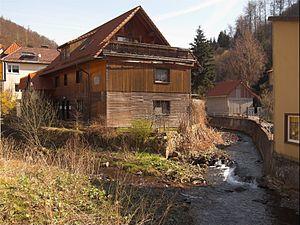
Zorge est une localité de la commune de Walkenried, appartenant à l'arrondissement de Göttingen, situé dans le land de Basse-Saxe, Allemagne.